Gaiapolis

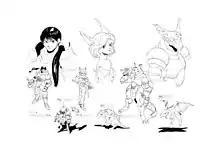
Shūjirō Hamakawa was responsible for most of the graphic design for "Gaiapolis", including the in-game character illustrations

"Gaiapolis" is an action role-playing game played from a overhead view. The story follows prince Gerard Himerce, whose country of Avalon was destroyed by Mordred, an evil god summoned by the king Darkness of the Zah Harc empire. Determined to exact revenge, Gerard embarks on a journey accompanied by Elaine Shee, a half-fairy and last survivor of the Shee fairy clan, and Galahad, a wingless dragon archduke exiled from the dragon kingdom. The party meets a fire warrior, who tells them about three keys to open the path that leads to Gaiapolis, the tower where Darkness resides.